Western al-Bab offensive (September 2016)

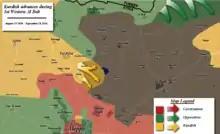
Map of the offensive

On 30 August 2016, following heavy mortar bombardment and US Air Force airstrikes on ISIL positions in the villages that killed 13 fighters and destroyed five of their vehicles, forcing them to withdraw, the SDF in Afrin, led by the Army of Revolutionaries, entered and captured the villages of Maarat Umm Hawsh, Umm Qura, Herbel, and Tell Qarah.